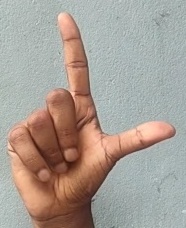
ASL sign: L